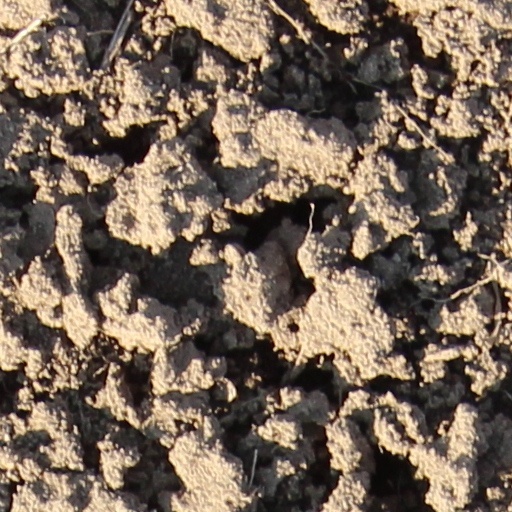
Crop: wheat